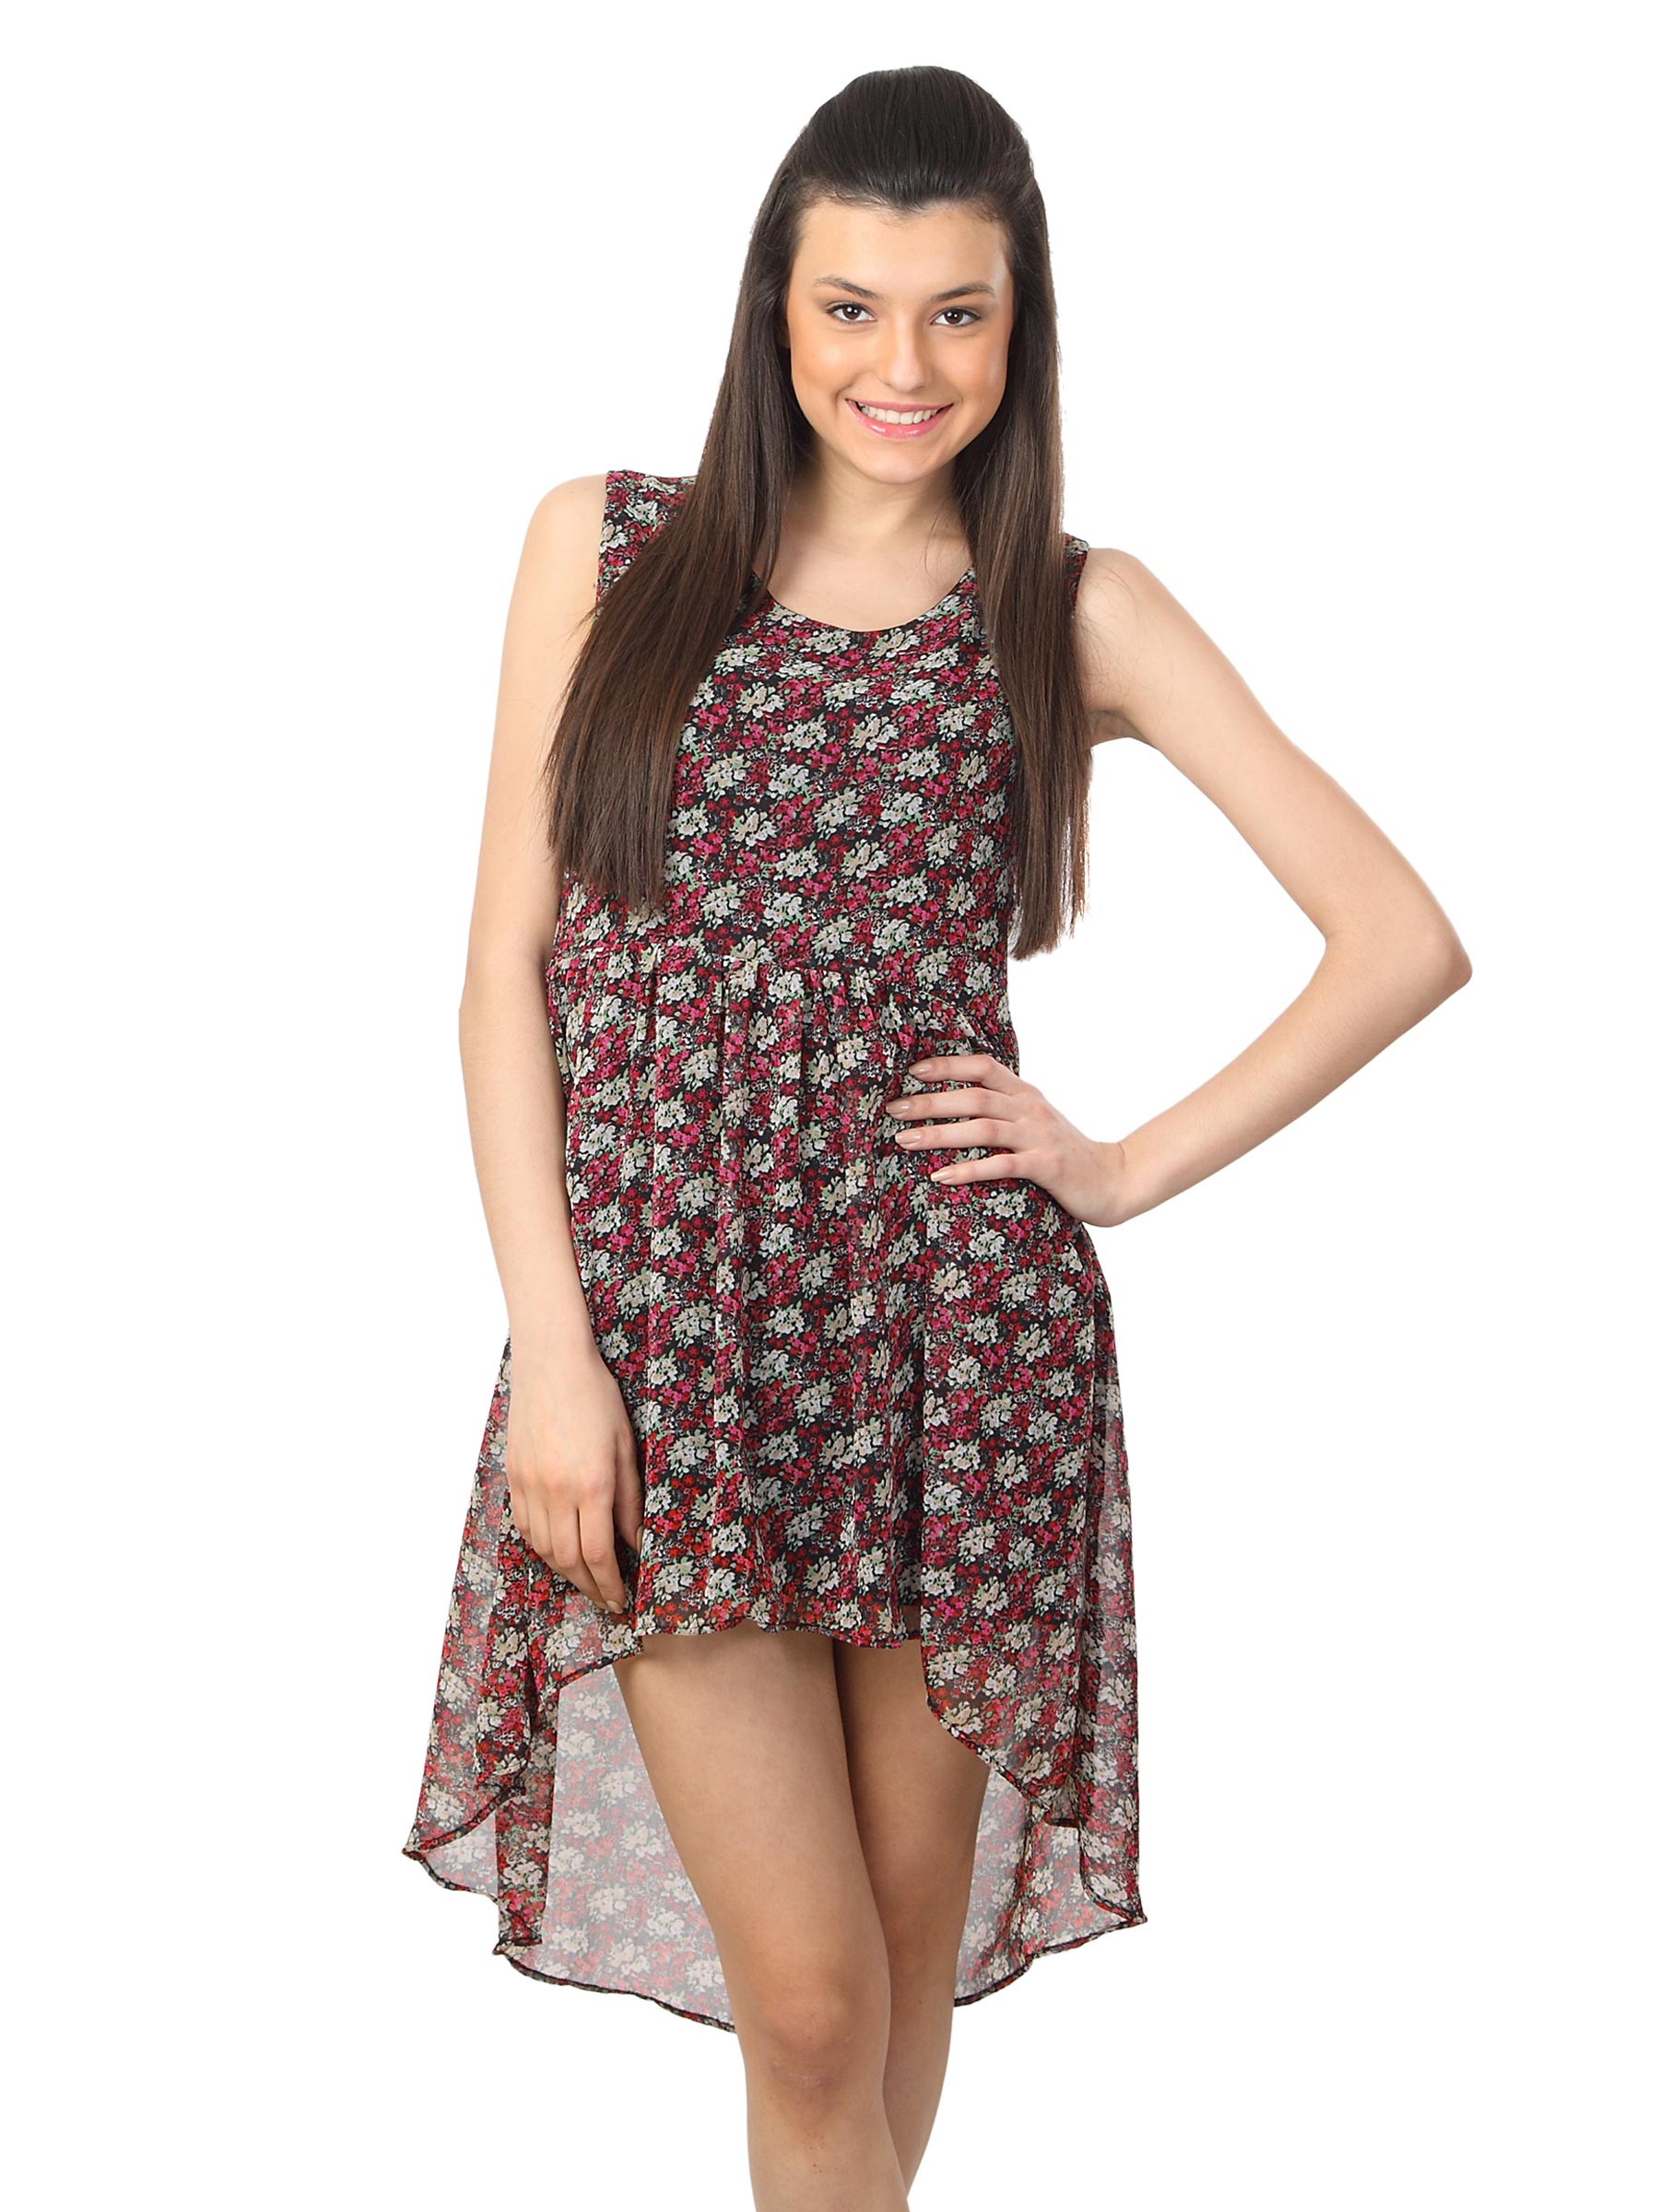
Femella Women Floral Red Dress
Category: Apparel / Dress / Dresses
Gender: Women
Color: Red
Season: Summer 2012
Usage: Casual